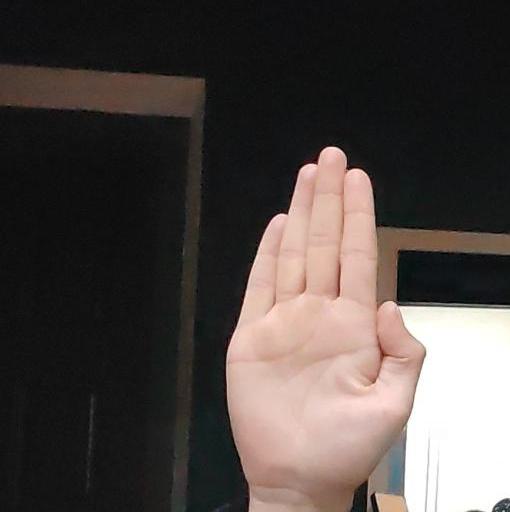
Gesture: stop